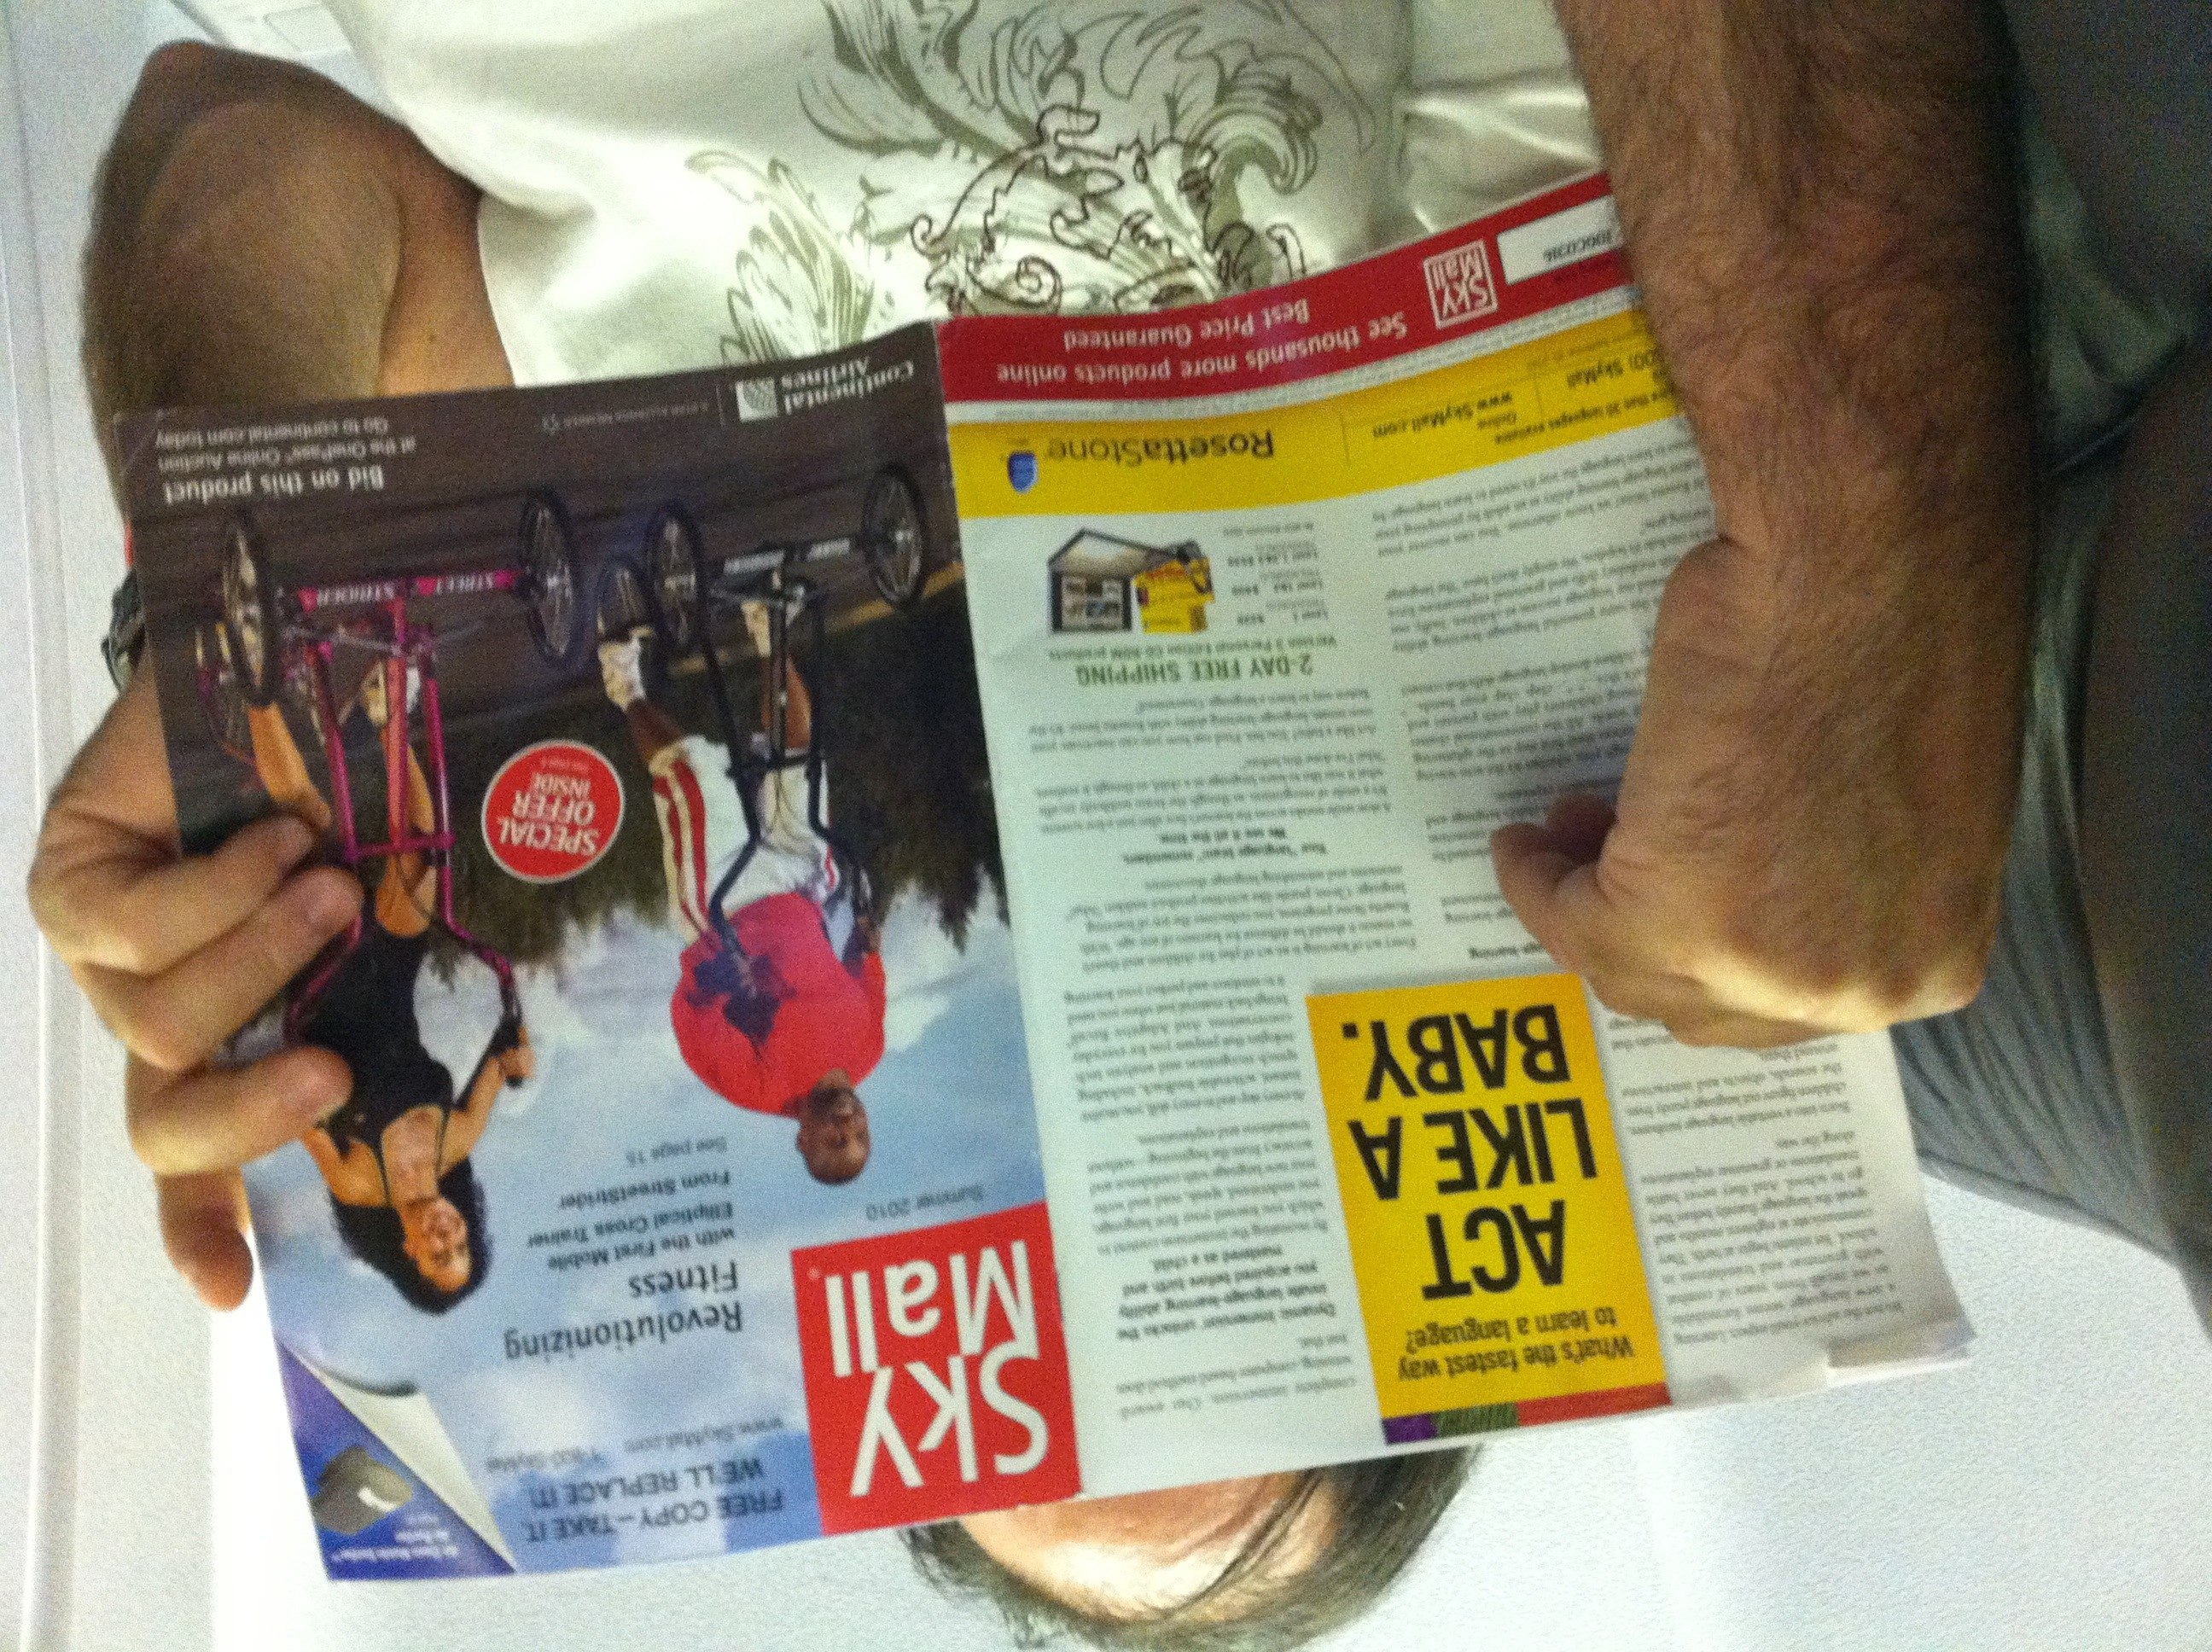
advertising, product, font, dailyshoot